Bikrampur Vihara

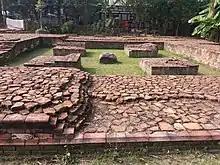
Bikrampur Vihara

Bikrampur Vihara is an ancient Buddhist vihara at Raghurampur village, Bikrampur, Munshiganj District, Dhaka Division in Bangladesh.